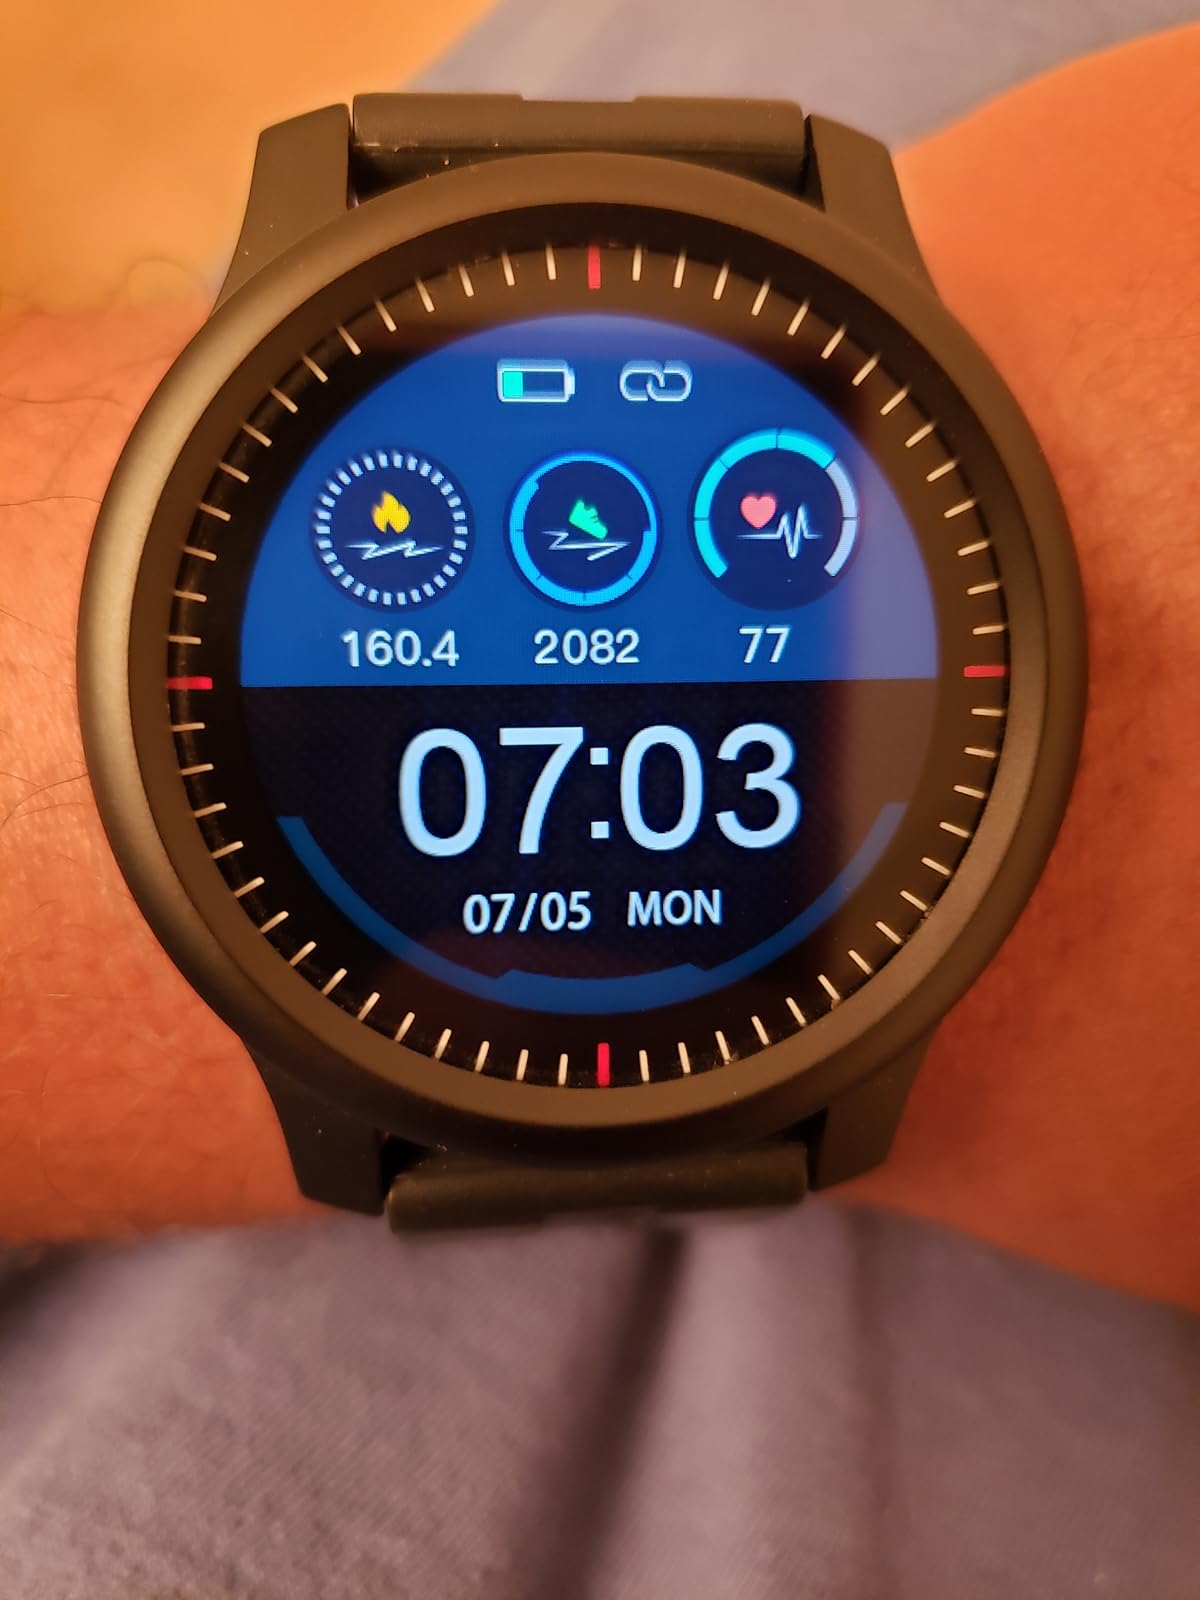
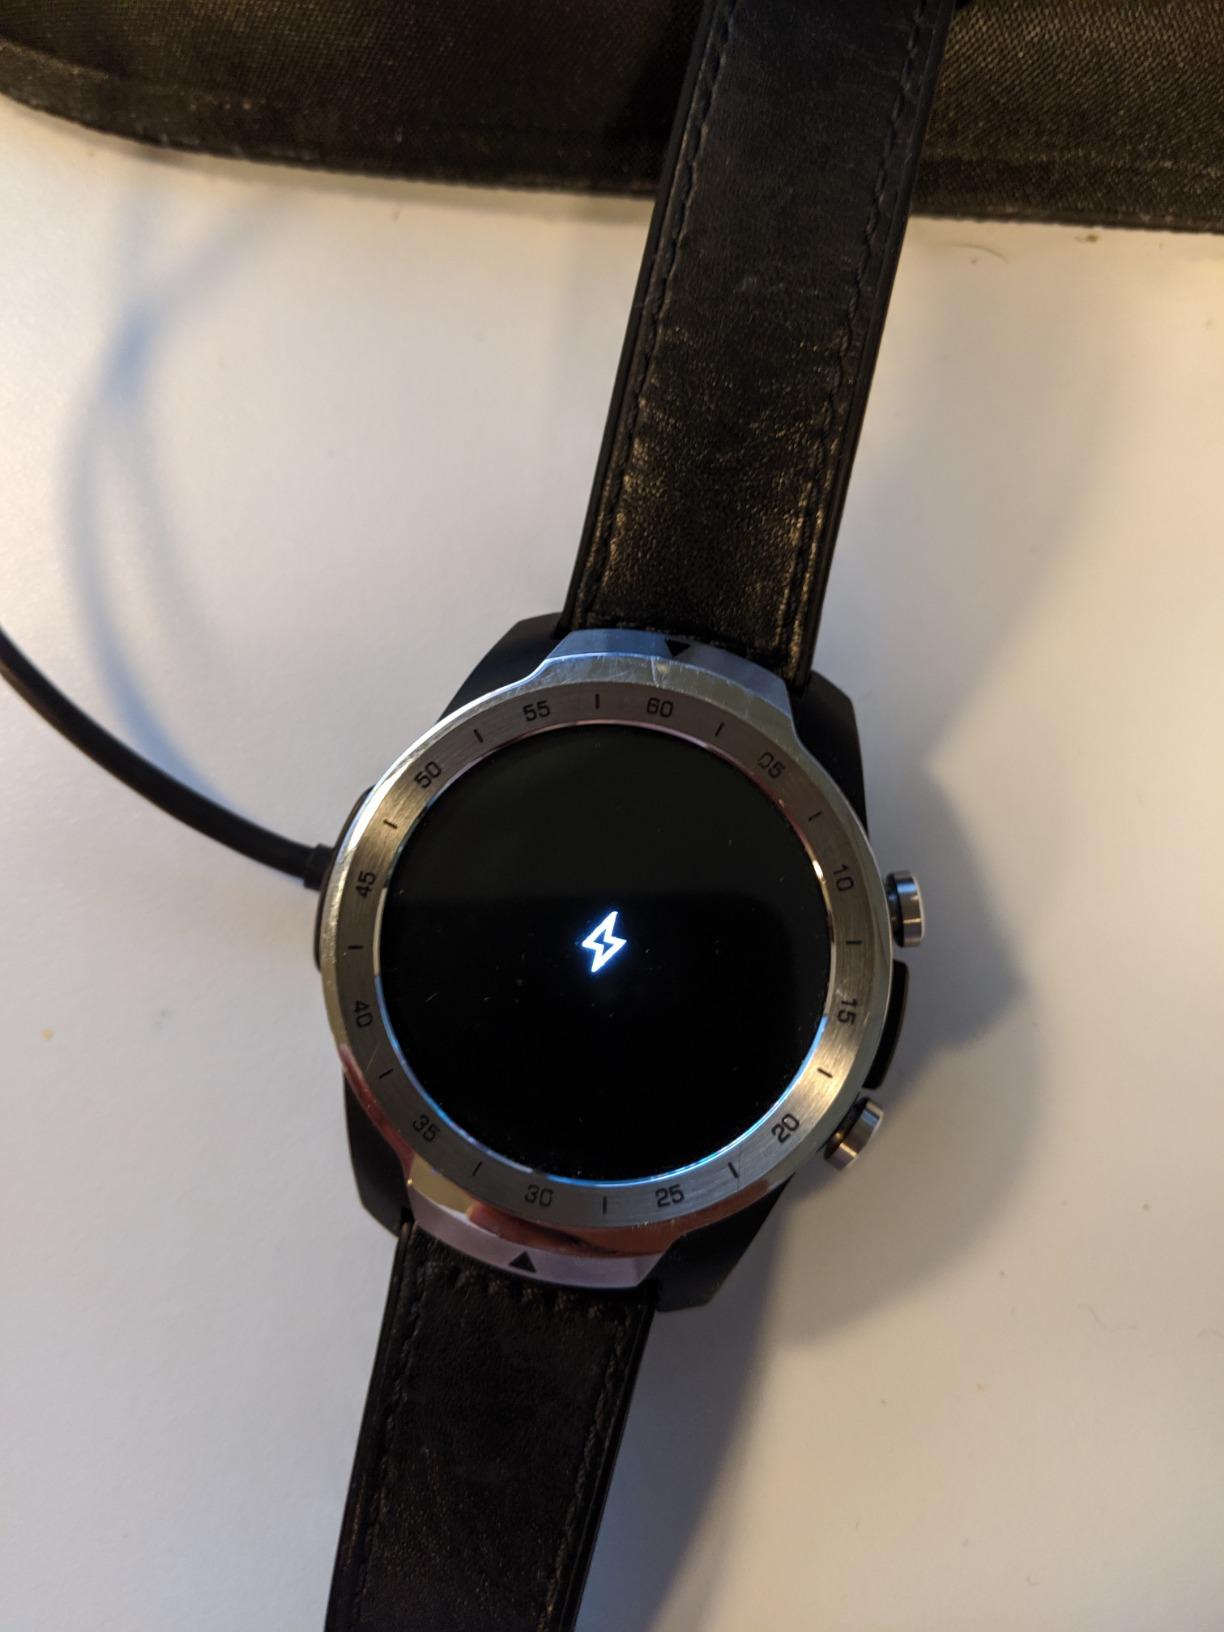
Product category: smartwatch
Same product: no